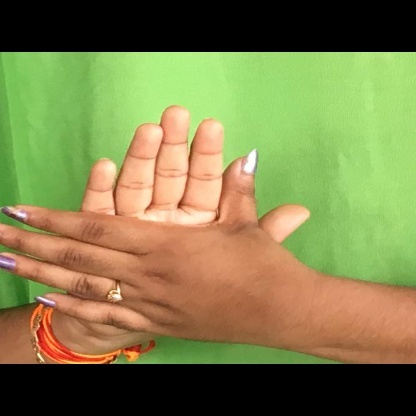
Mudra: Chakra